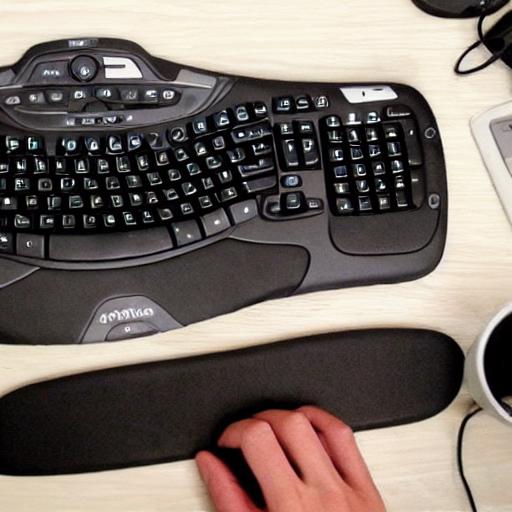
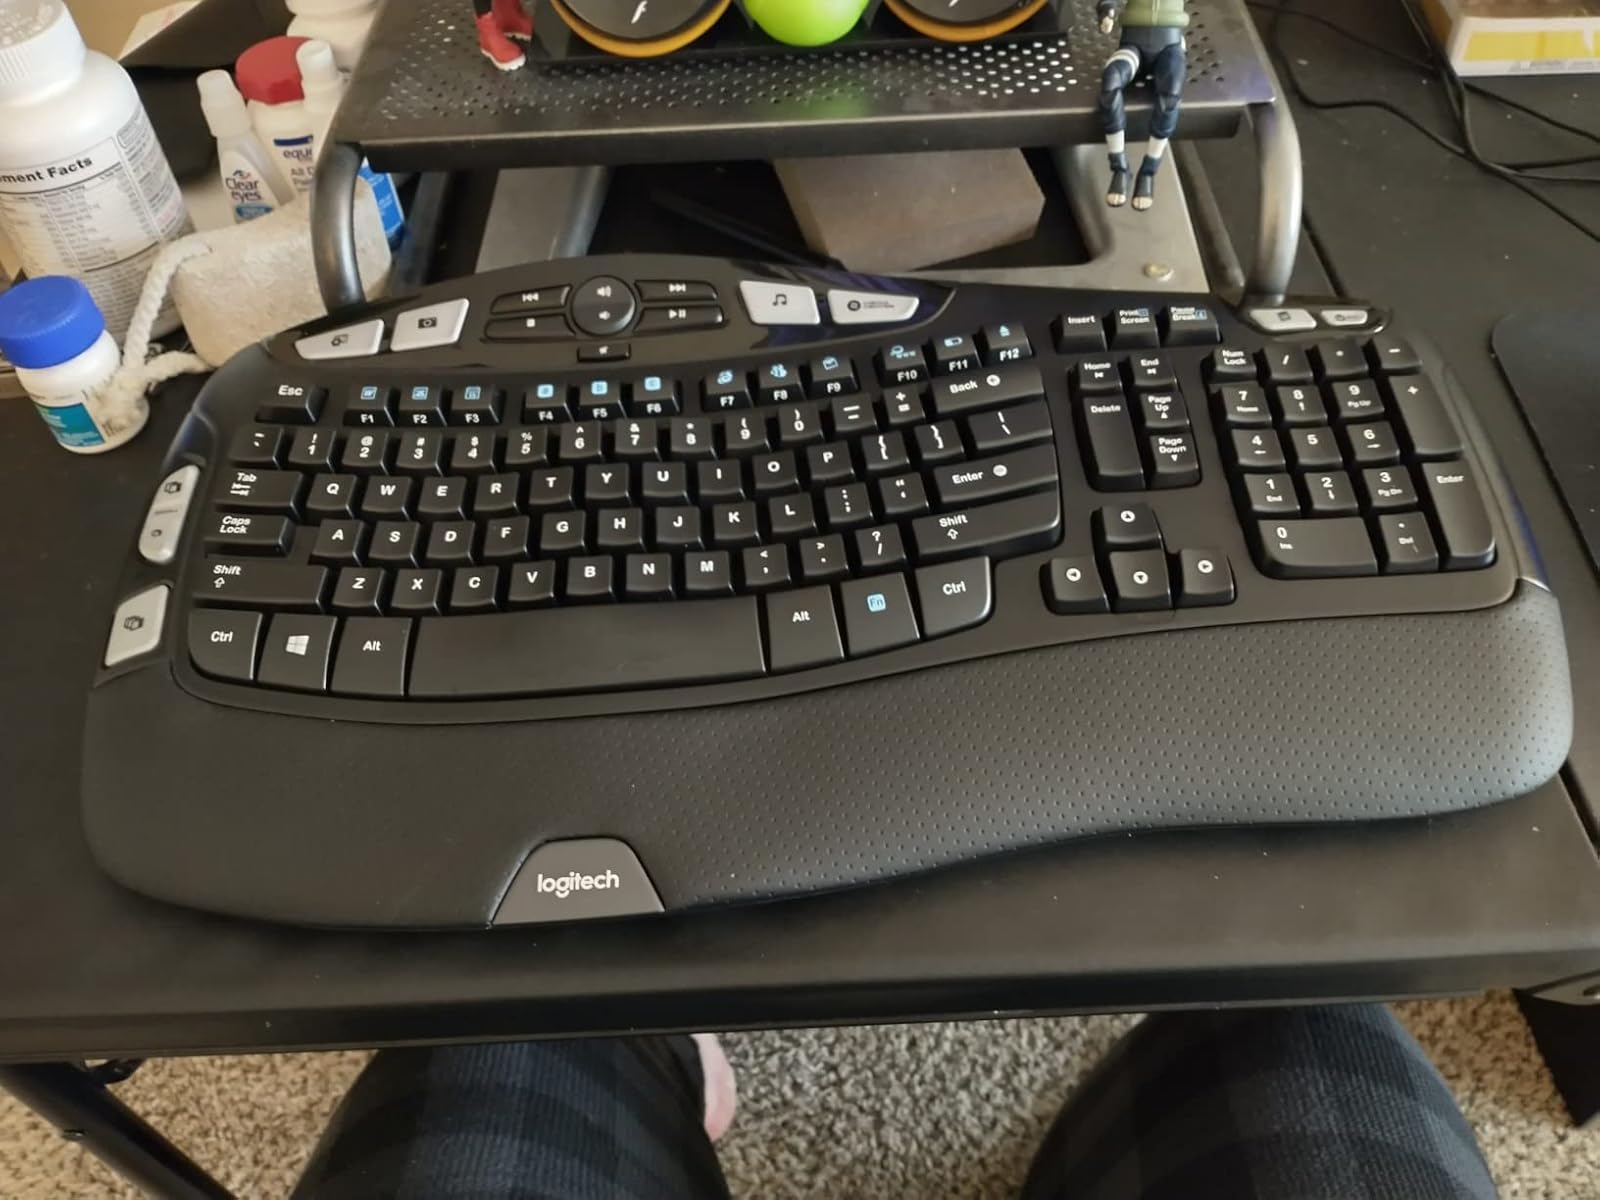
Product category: keyboard
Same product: no